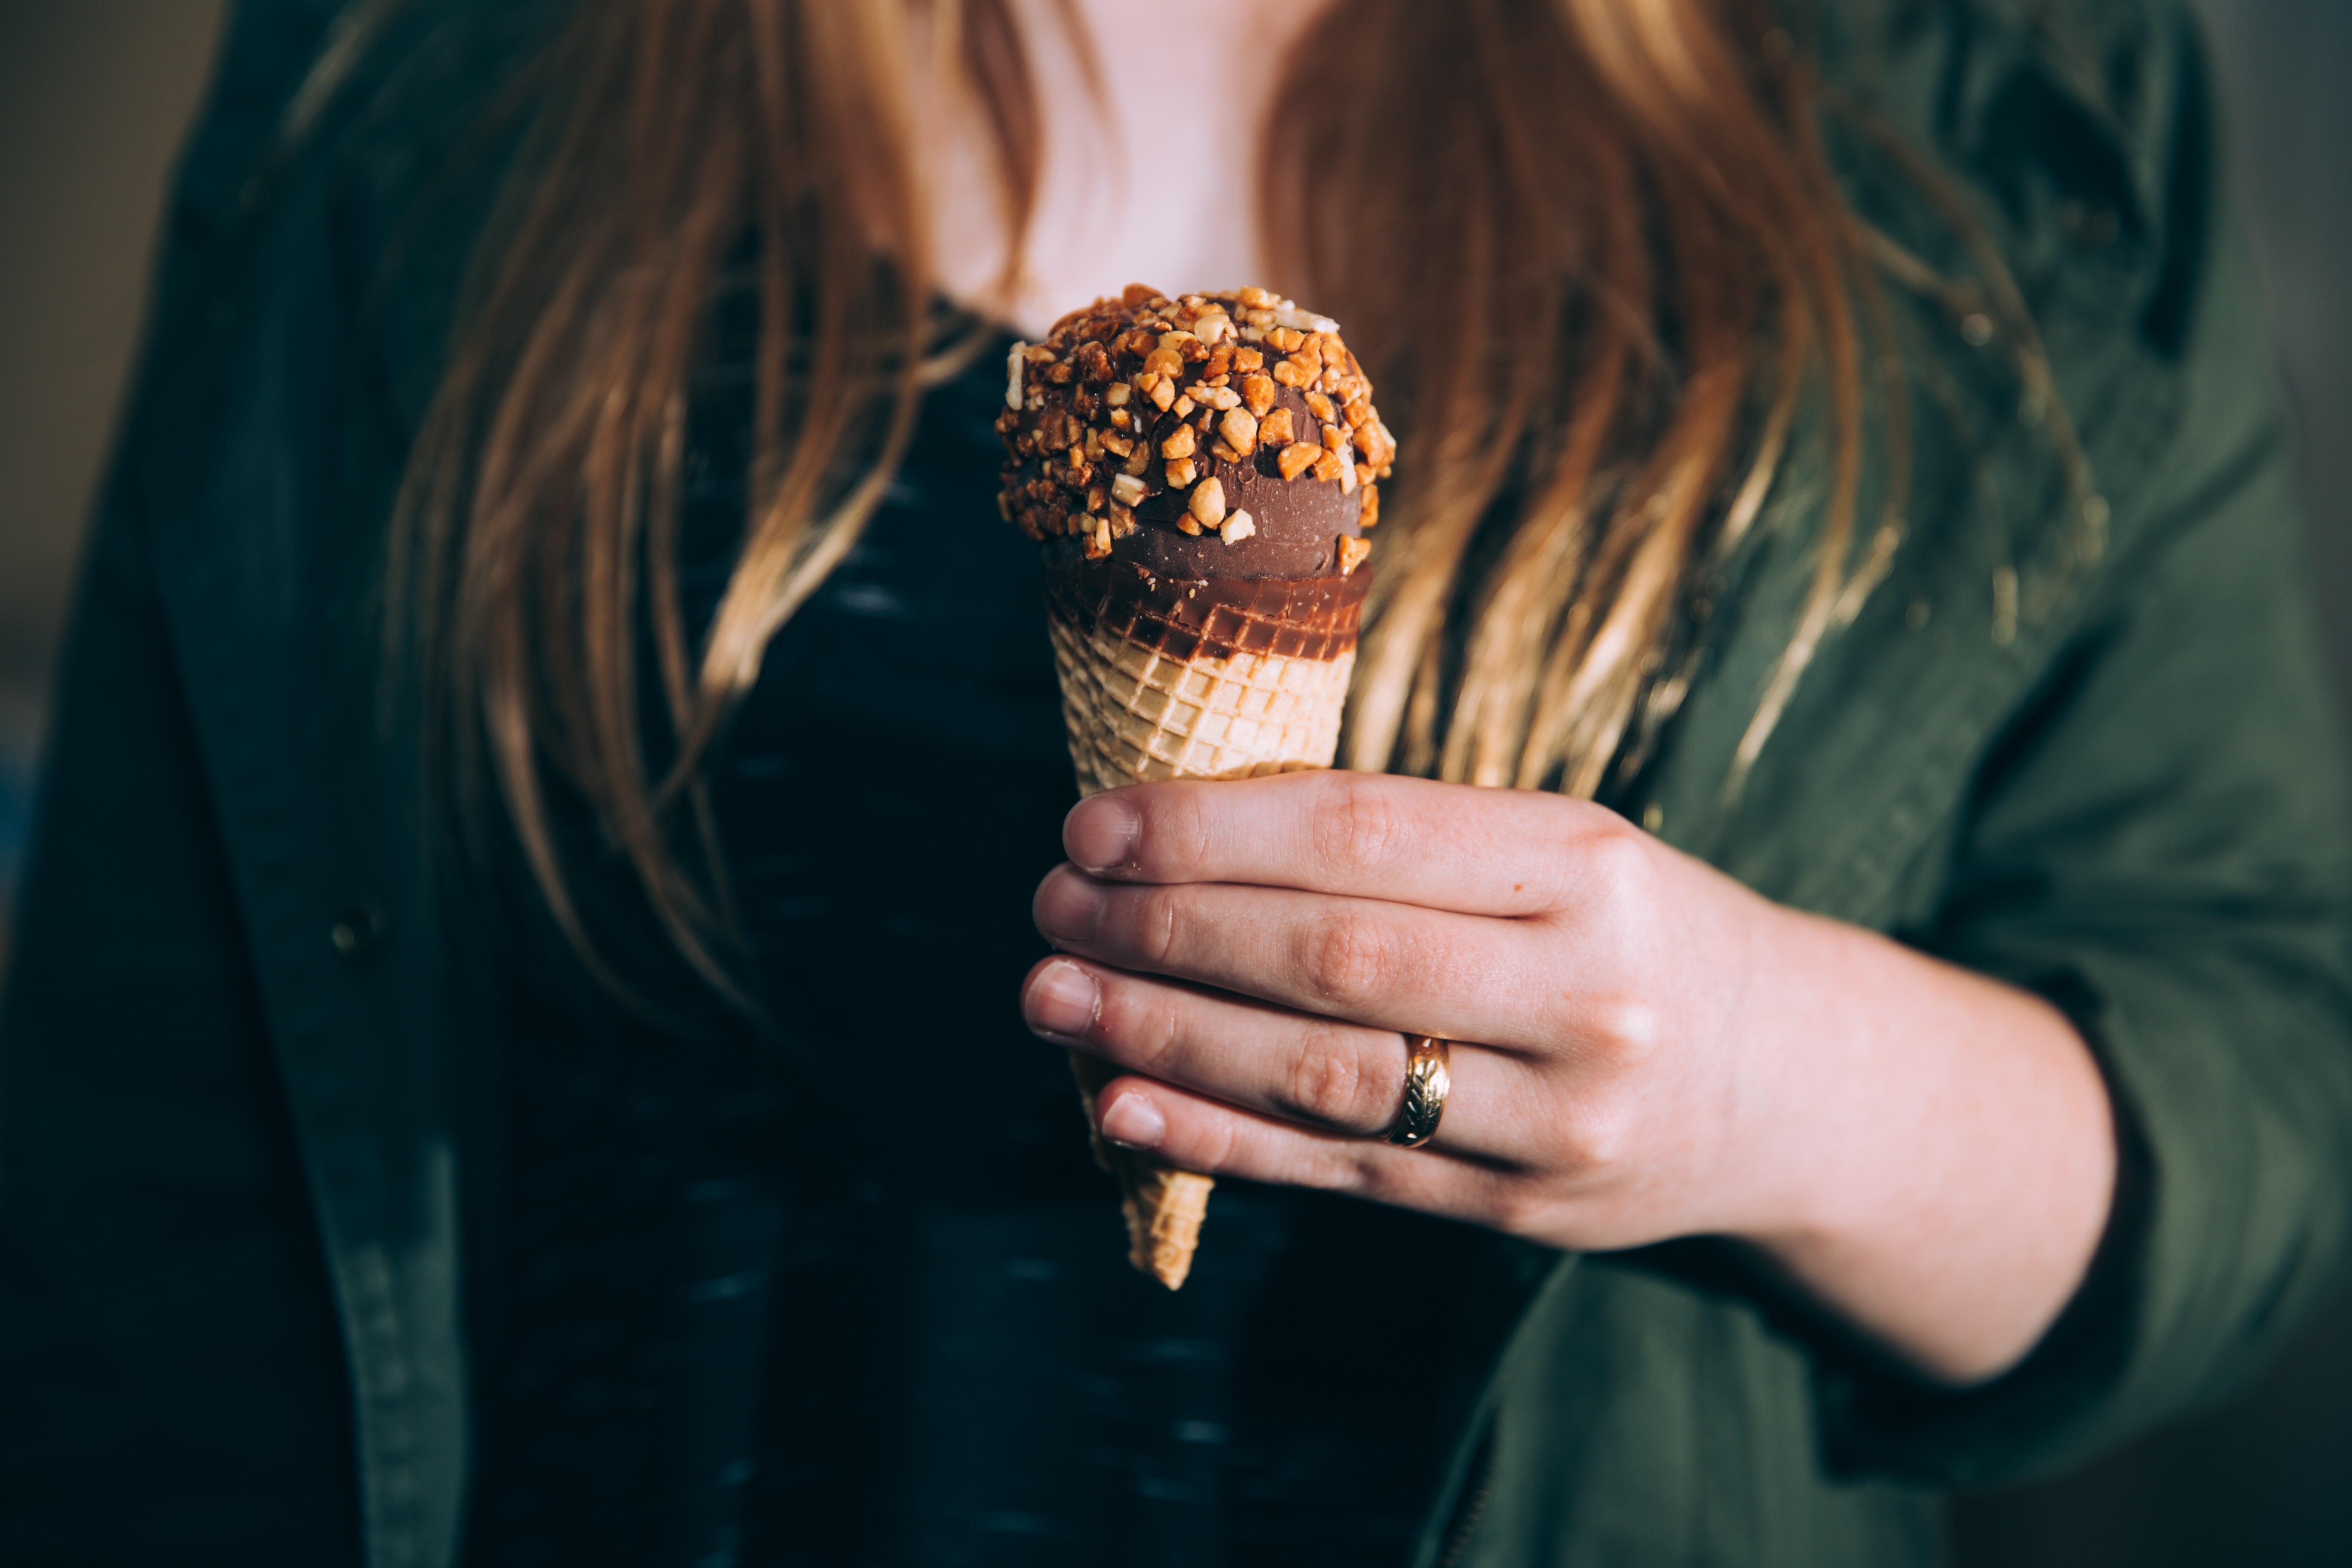
hand, woman, photography, sweet, summer, ice, portrait, food, cone, darkness, frozen, chocolate, snack, ice cream, dessert, close up, jewellery, nuts, photograph, beauty, treat, macro photography, wafer, sense, fashion accessory